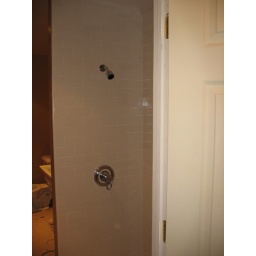
Shower in second floor bathroom